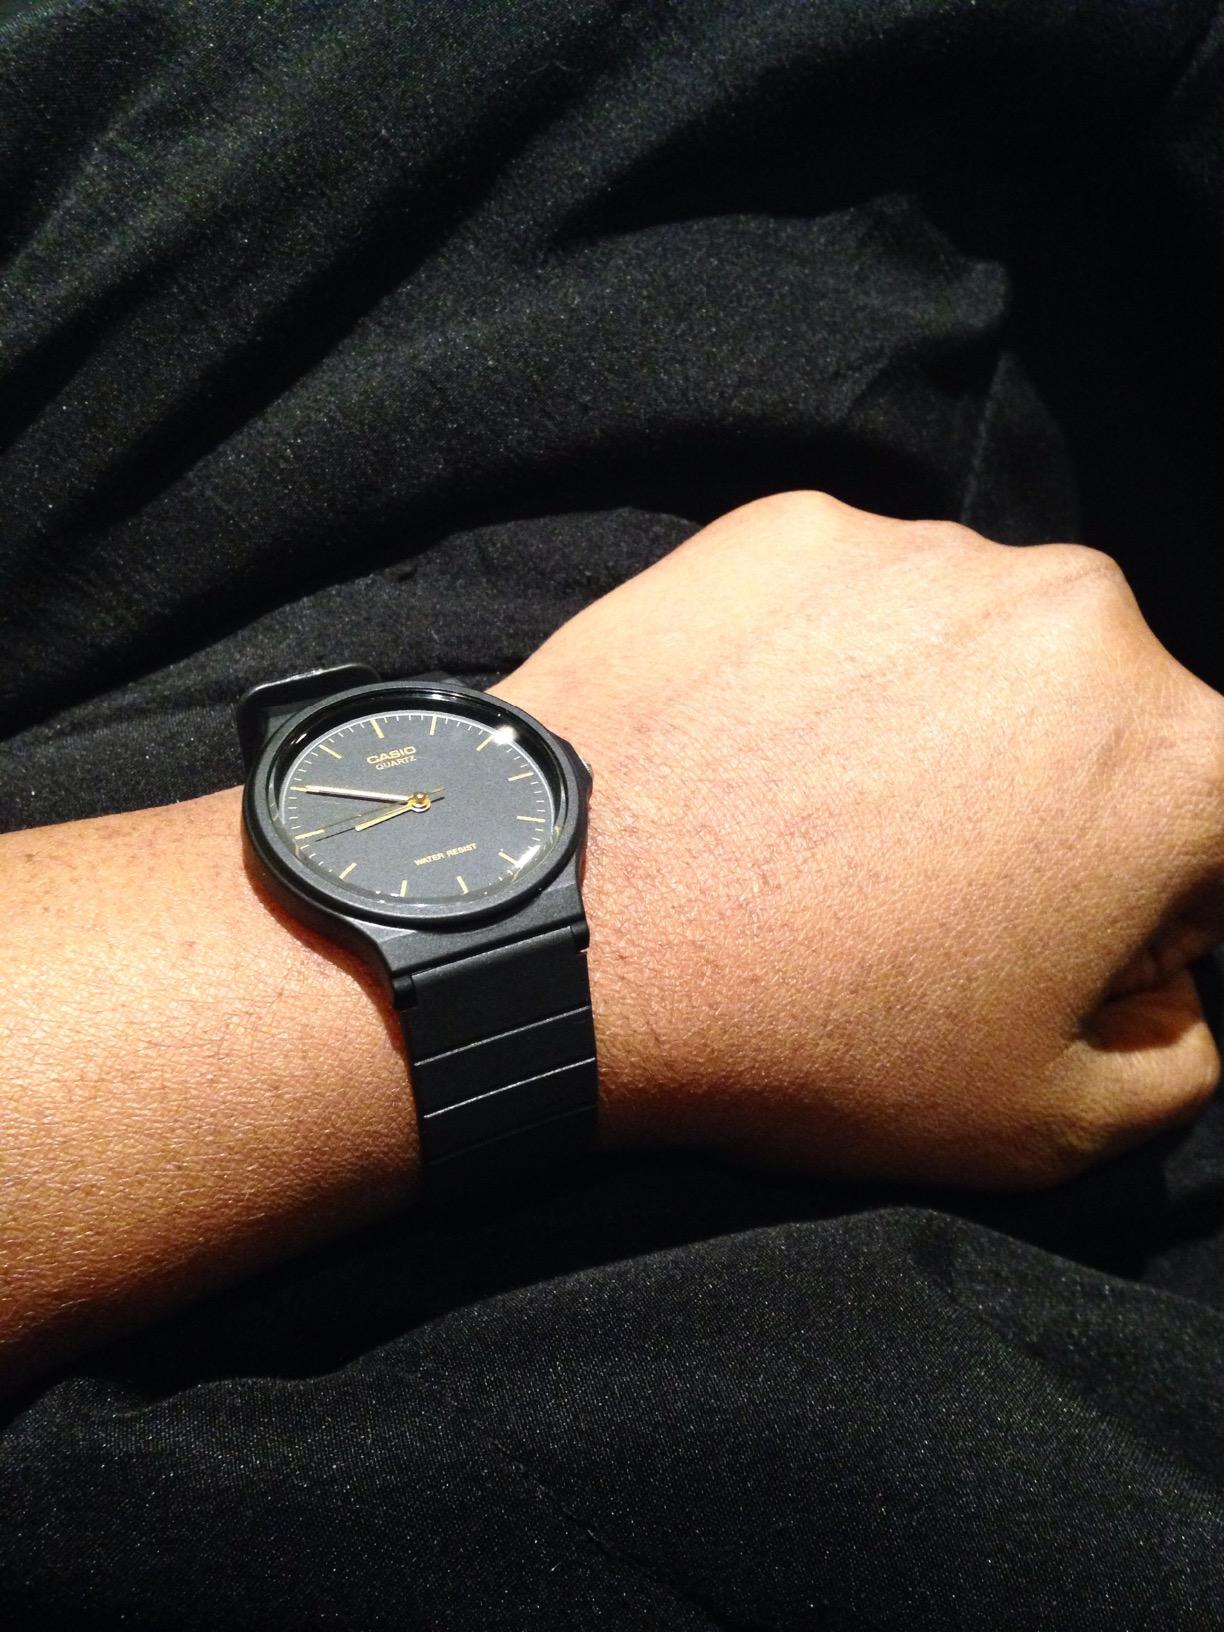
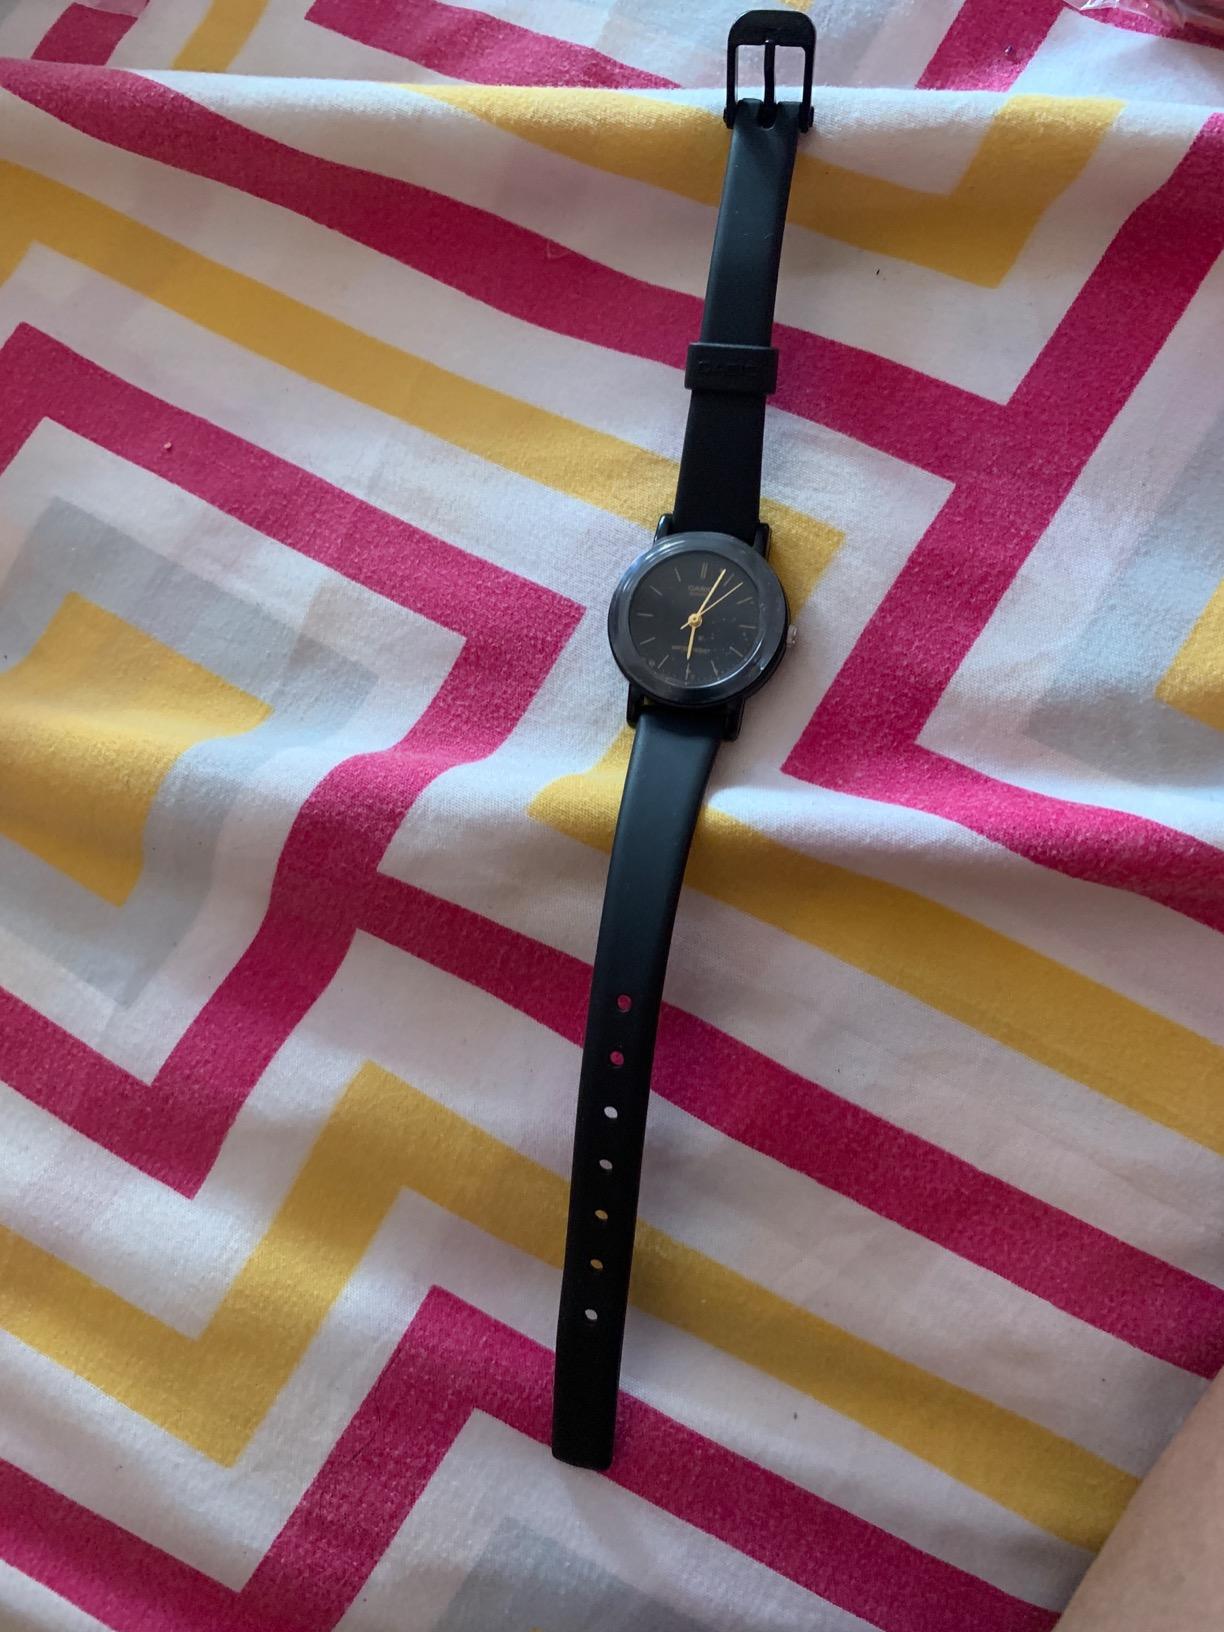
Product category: accessories_watch
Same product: no